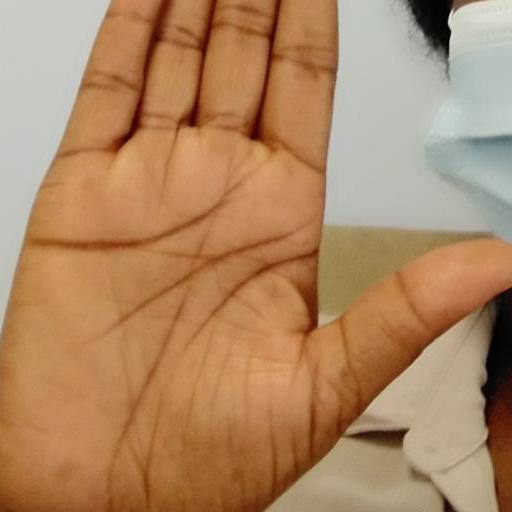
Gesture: stop